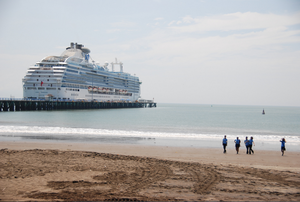
Le phare de Puntarenas est un phare actif situé en bout du mole du port de Puntarenas dans le province de Puntarenas au Costa Rica. Il est géré par l'Autorité portuaire de Puntarenas.